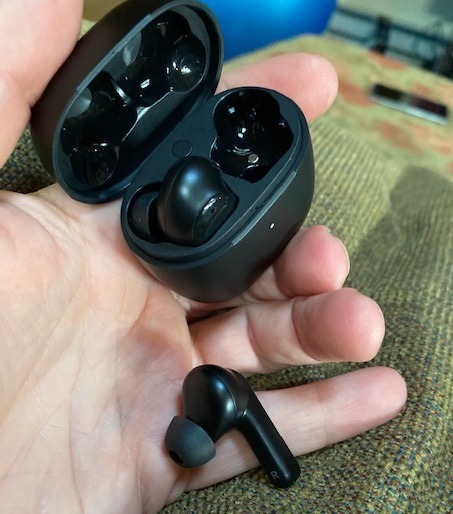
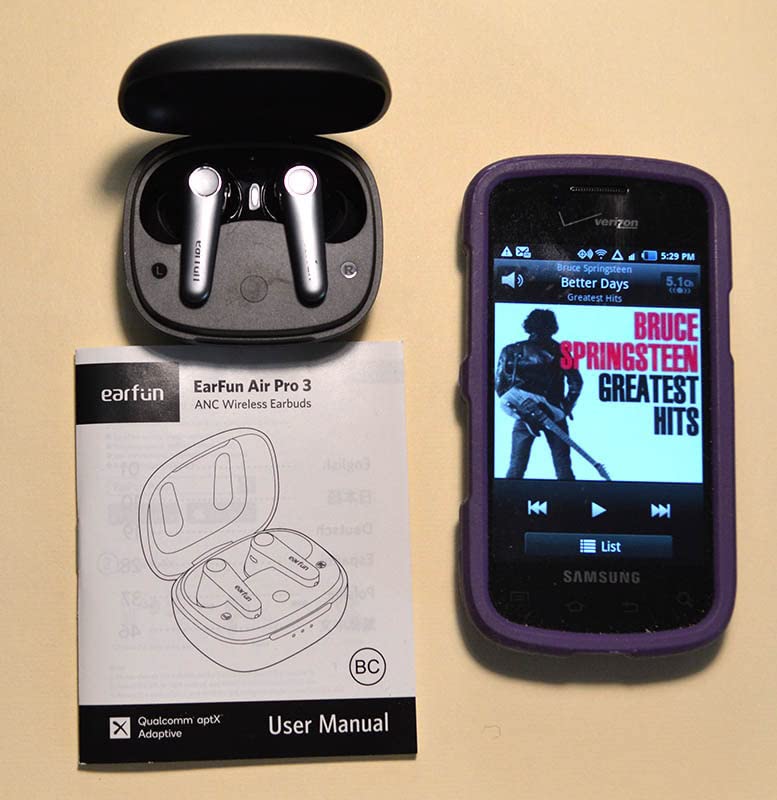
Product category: earbuds
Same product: no